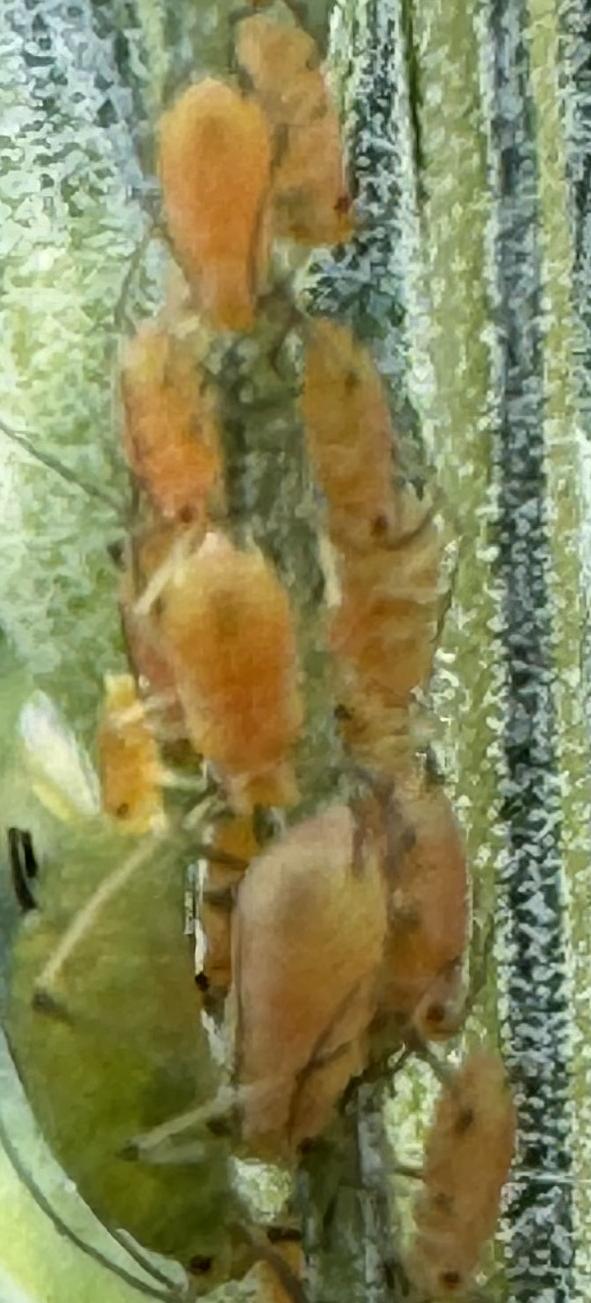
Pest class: english_grain_aphid